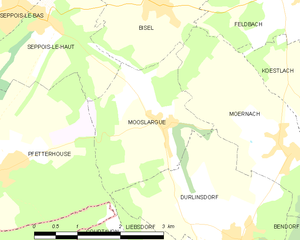
Carte des communes françaises
Mooslargue est une commune française située dans le département du Haut-Rhin, en région Grand Est.